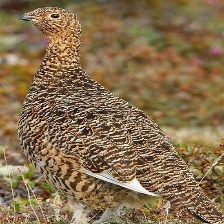
Species: WILLOW PTARMIGAN
Scientific name: LAGOPUS LAGOPUS